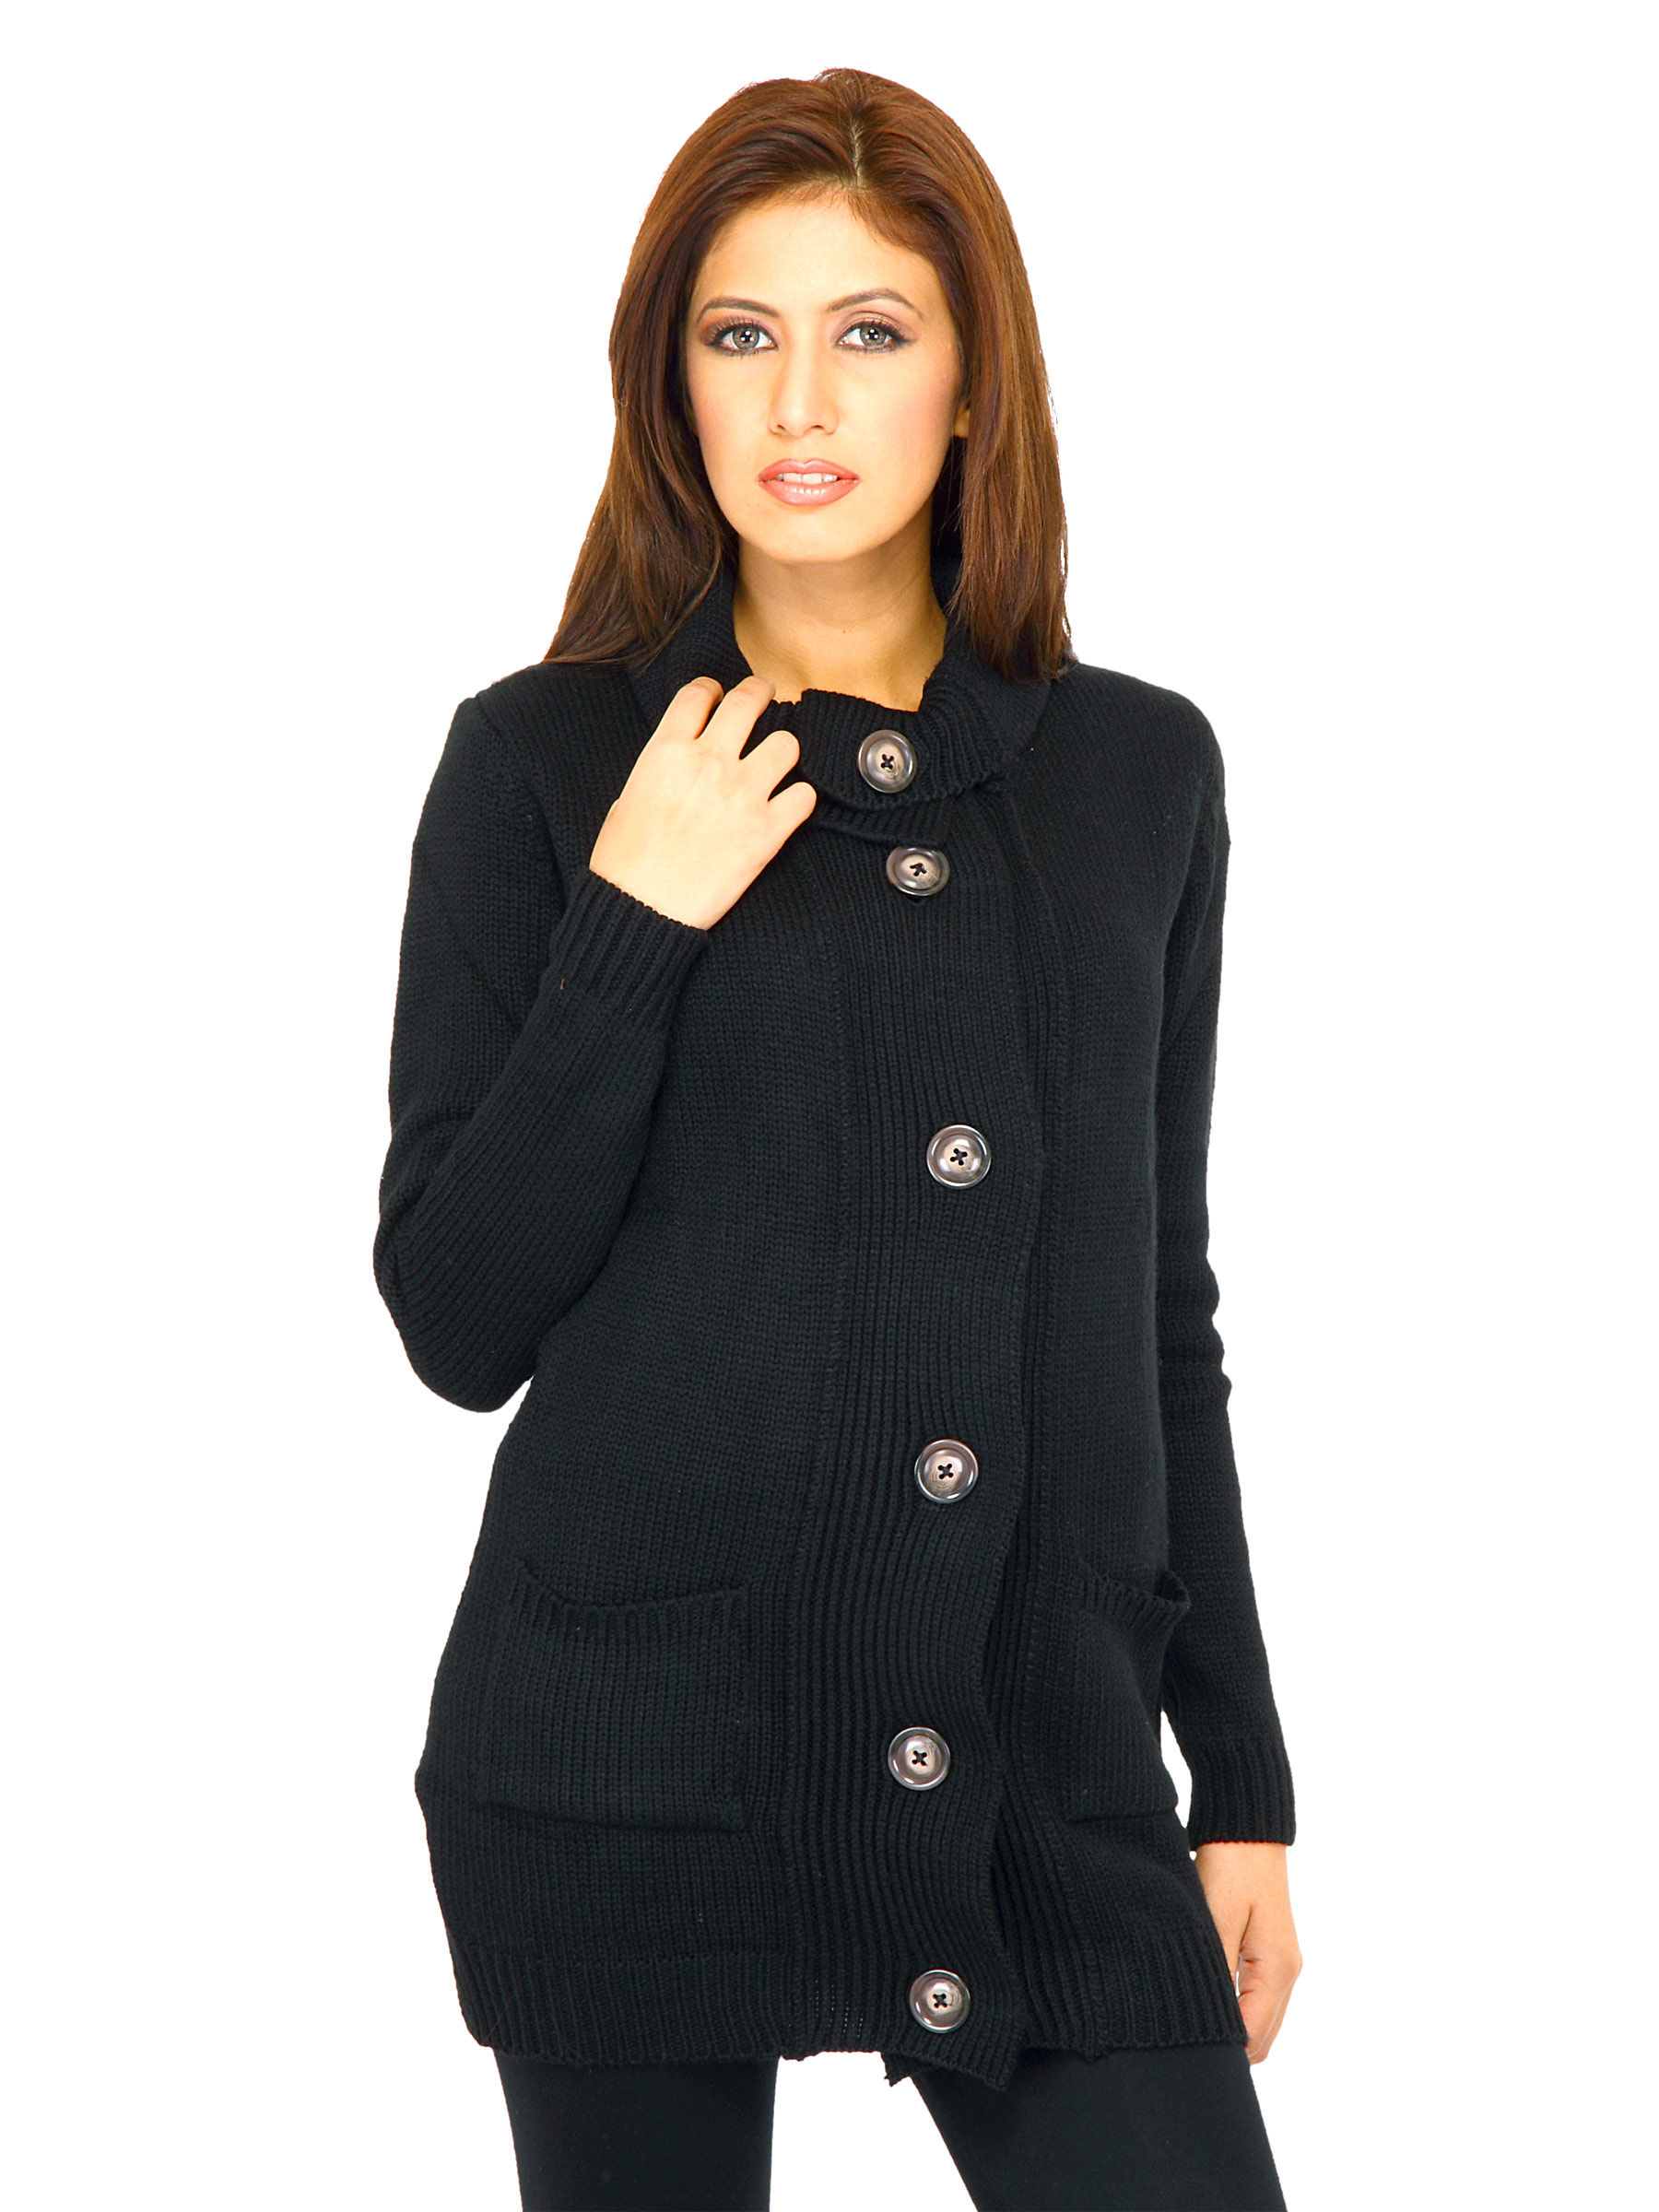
Scullers Women Knit Black Sweaters
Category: Apparel / Topwear / Sweaters
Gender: Women
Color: Black
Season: Fall 2011
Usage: Casual